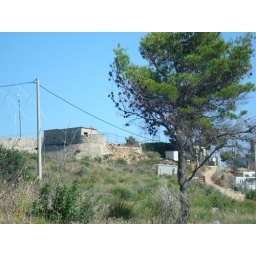
A dog sanctuary on a mountain in a former artillery post